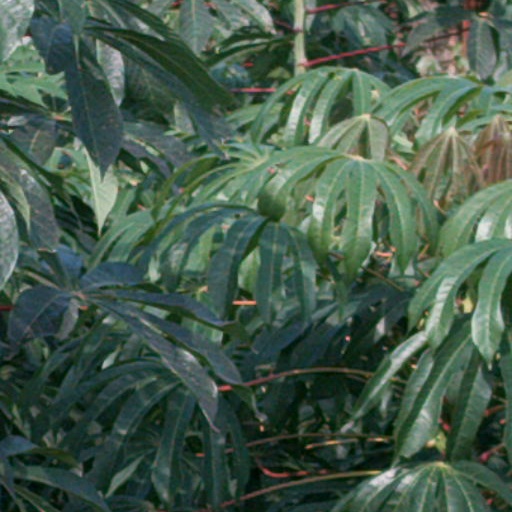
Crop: cassava